Oleksandr Vilkul

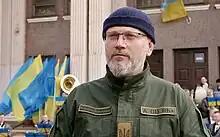
Vilkul in April 2022

On 27 February 2022, three days after the start of the 2022 Russian invasion of Ukraine, Vilkul was appointed as Head of the Military Administration of Kryvyi Rih.